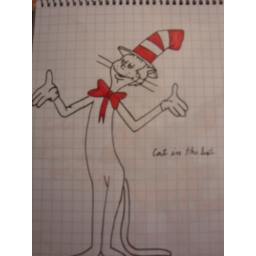
cat in the hat